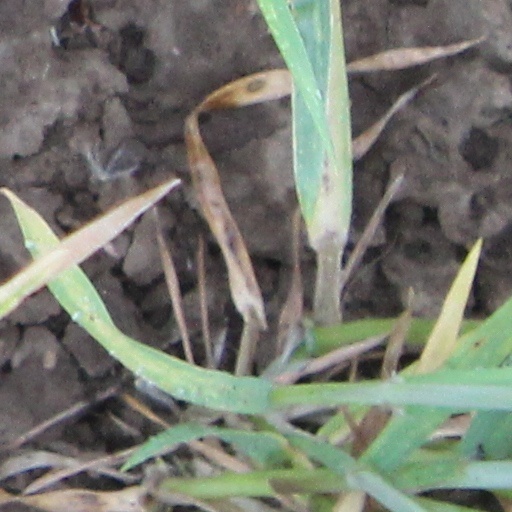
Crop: wheat